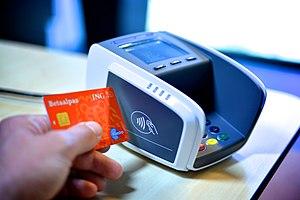
Les systèmes de paiement sans contact sont des cartes bancaires, porte-clés, cartes à puce ou d'autres dispositifs qui utilisent les technologies des radio-identification et de communication en champ proche afin d'effectuer des transactions. Une puce intégrée et une antenne permettent aux consommateurs d'effectuer un paiement avec leur carte sur un lecteur au point de vente, par simple contact ou simple proximité immédiate, sans introduction de la puce dans un appareil de lecture.